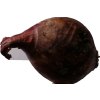
Label: red_onion